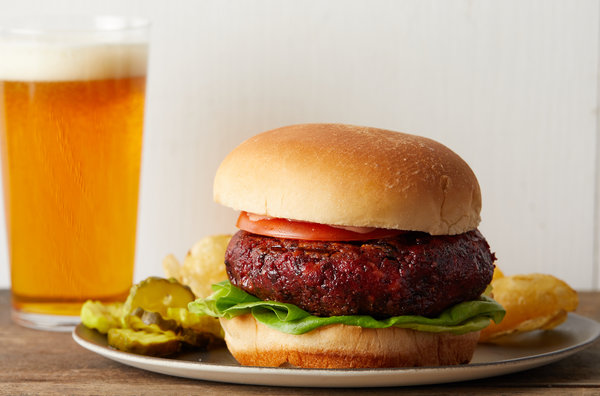
Dish: burger